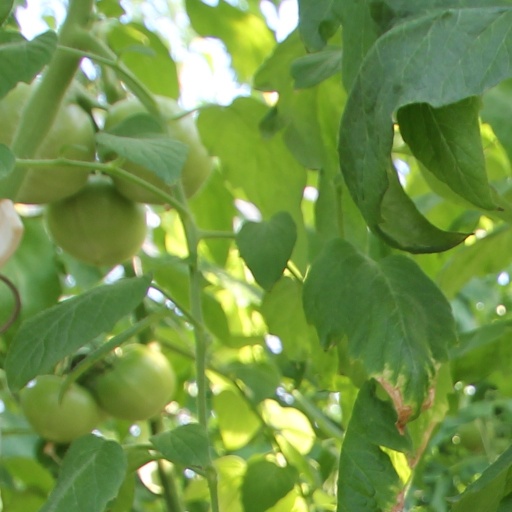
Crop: tomato